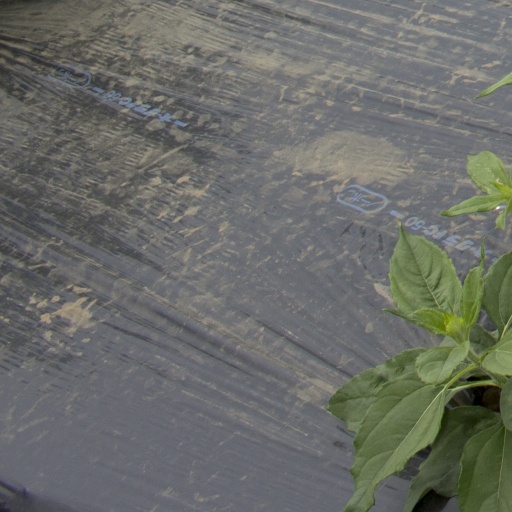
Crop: Jerusalem artichoke